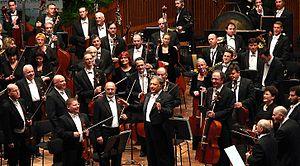
La musique israélienne est à l'image de l'histoire du peuplement en Israël : à un fond liturgique d'origine sémitique ancien s'est greffé une influencé de la musique arabe environnante, mais aussi des musiques traditionnelles venant de toutes parts du monde où la diaspora juive s'était disséminée, notamment en Europe de l'Est. Ainsi, à la musique juive s'est rajoutée la musique hébraïque.